El Cerro Tome Site

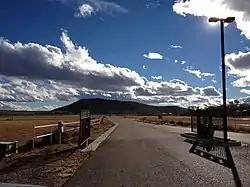
El Cerro de Tome

The El Cerro Tome Site is a site of petroglyphs and other prehistoric artifacts near Tome, New Mexico which was listed on the National Register of Historic Places in 1996.